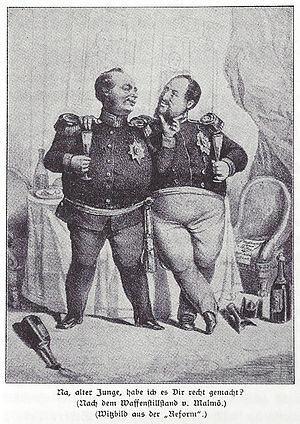
Malmøkonventionen (1848)
Tysk karikaturtegning fra 1848 viser den prøjsiske konge Friedrich Wilhelm IV med den danske kong Frederik 7. efter fredsafslutningen: "Nå gamle dreng, har du så fået ret?" (Na, alter Junge, habe ich es Dir recht gemacht?).
Malmøkonventionen var en dansk-preussisk aftale under Treårskrigen. Konventionen blev ingået den 26. august 1848 i Malmø. På det tidspunkt var hele Slesvig på nær Als og Ærø besat af tyske tropper. Ifølge aftalen skuile hertugdømmerne rømmes af de danske og tyske tropper og magten overdrages til en dansk-preussisk fællesregering, som skule afløse insurgenternes provisoriske regering. Fællesregeringen kom dog aldrig til at fungere. Konventionens kommissærere var de to underhandlere Holger Reedtz og von Wildenbruch.